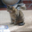
Label: cat